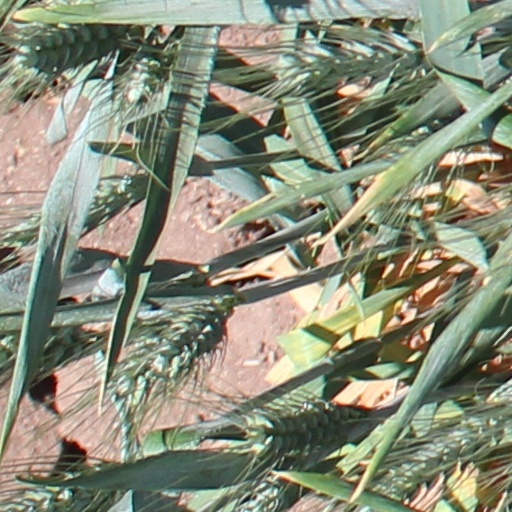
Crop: wheat